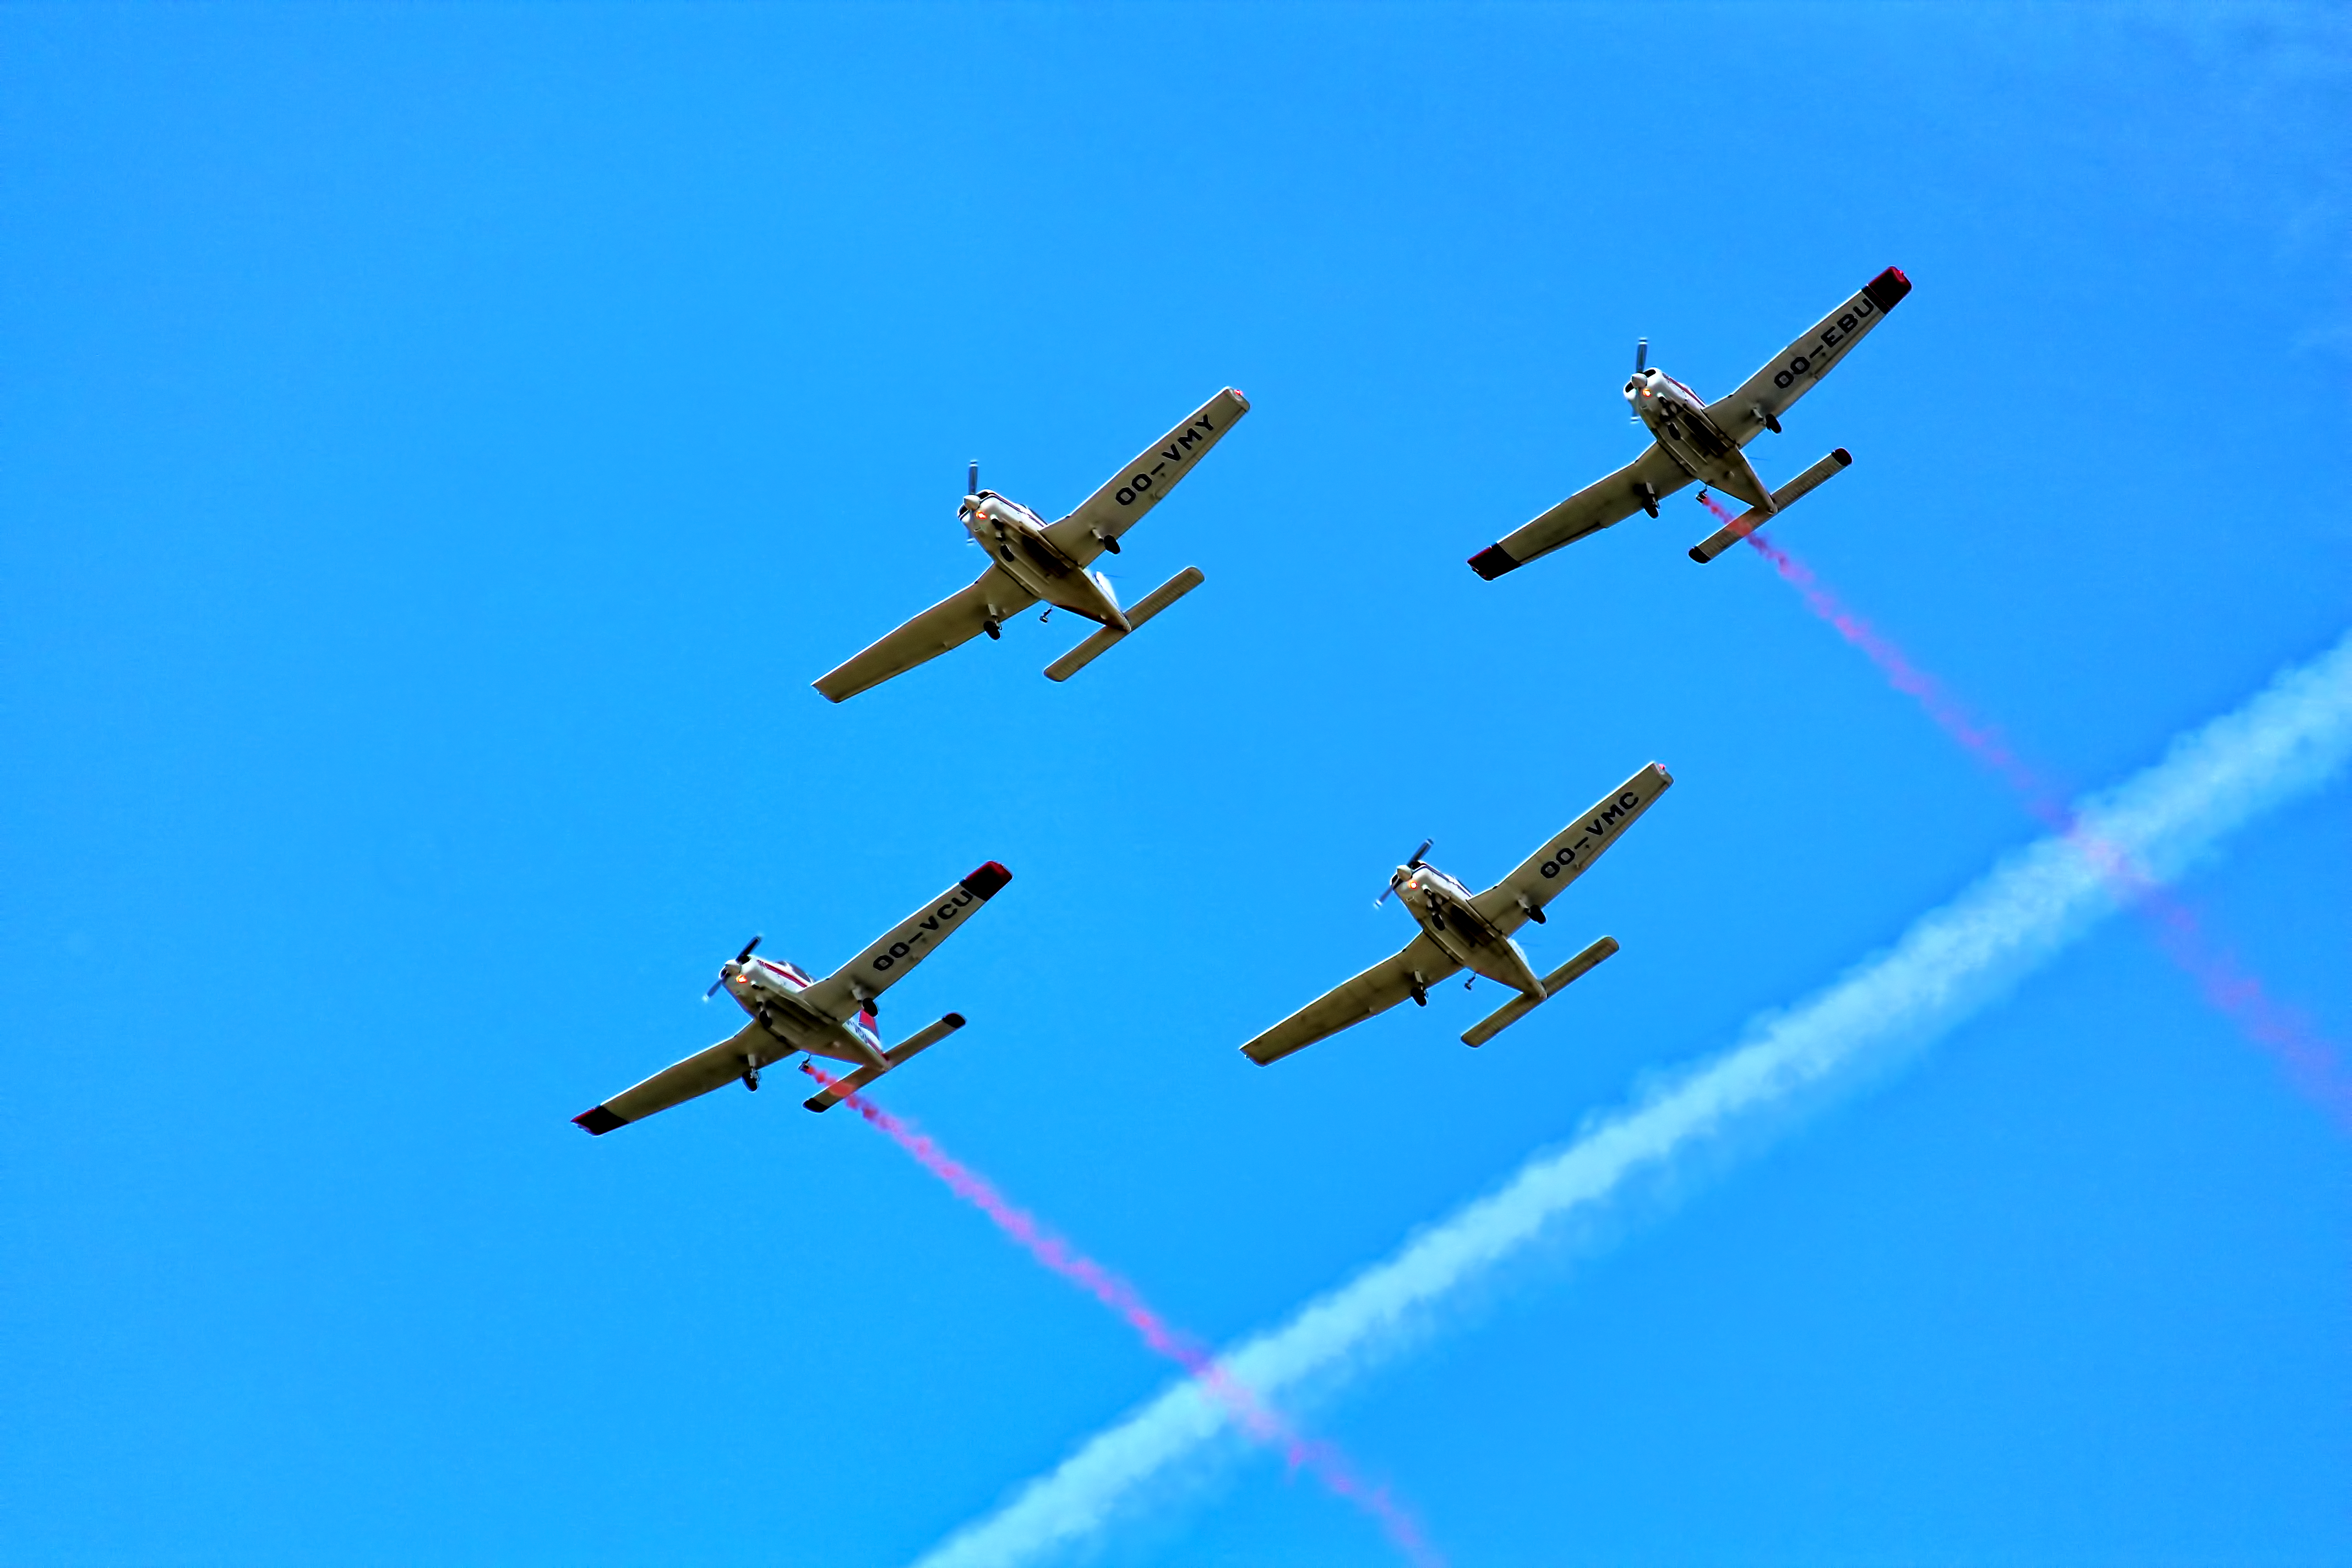
wing, airport, airplane, aircraft, vehicle, airline, aviation, flight, canon, cross, belgium, eos, airplanes, finland, helsinki, event, planes, bomber, aeroplanes, airfield, helsinkimalmi, malmi, piper, victors, cadet, pa28, formationteam, smokes, 1100d, air show, air force, aerobatics, military aircraft, atmosphere of earth, general aviation